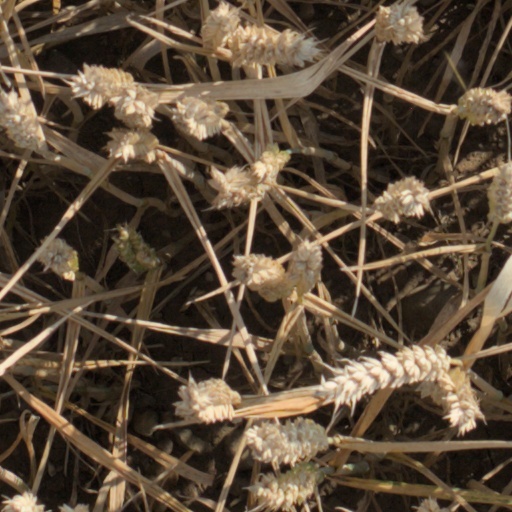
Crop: wheat